Terrarium

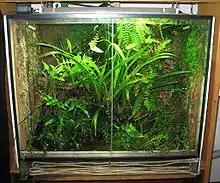
A temperature-controlled terrarium with plants inside

A terrarium ( terraria or terrariums) is a glass container containing soil and plants in an environment different from the surroundings. It is usually a sealable container that can be opened for maintenance or to access the plants inside; however, terraria can also be open to the atmosphere. Terraria are often kept as ornamental items.